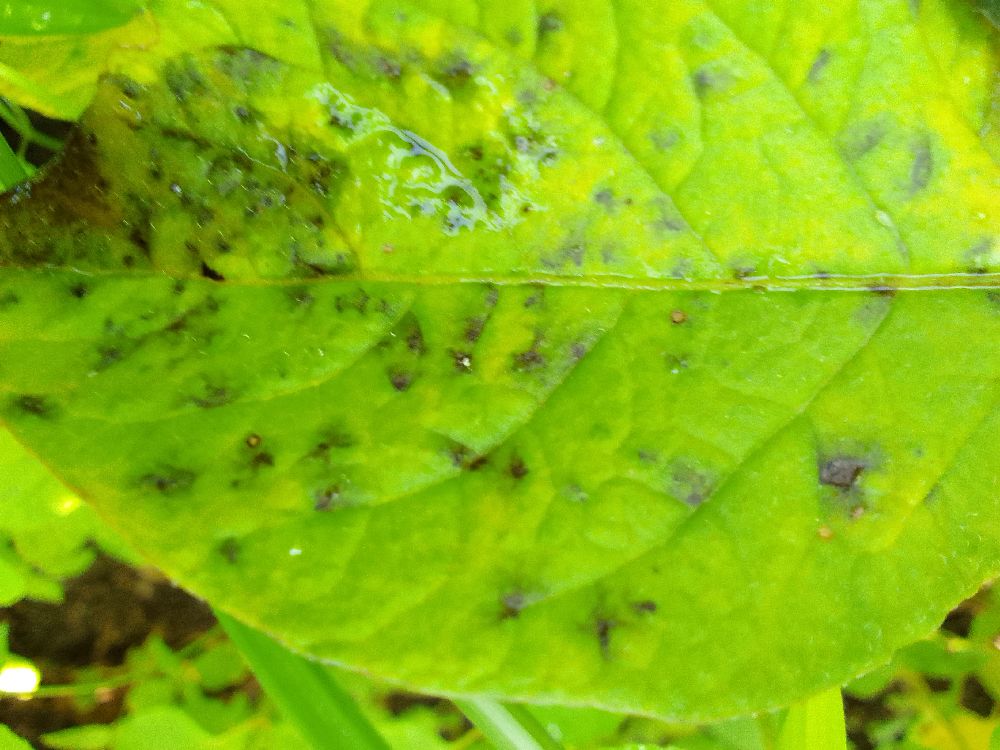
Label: Early blight